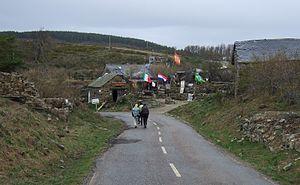
Manjarín est une localité quasi-dépeuplée du municipio de Santa Colomba de Somoza, dans la comarque de La Maragatería, province de León, communauté autonome de Castille-et-León, au nord-ouest de l'Espagne.